Buzzy Wares

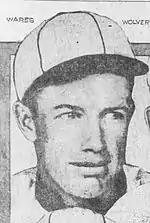
Wares in 1911

Wares played only one month and one full season of Major League ball. He came to the St. Louis Browns of the American League late in the 1913 campaign, and stayed through 1914. He appeared in 90 games, and batted .220 in 250 at bats, with 55 hits, no home runs and 24 runs batted in. His manager, however, was Branch Rickey, and when Rickey was the general manager of the St. Louis Cardinals of the National League, he hired Wares as a coach in 1930. Wares would remain on the Redbirds' staff through 1952, a string of 23 consecutive seasons, during which time St. Louis won seven NL pennants and five World Series. Wares worked under eight different Cardinal managers in that span.